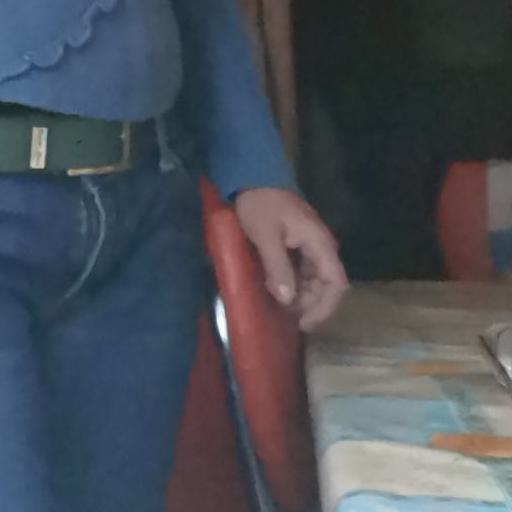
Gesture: no_gesture